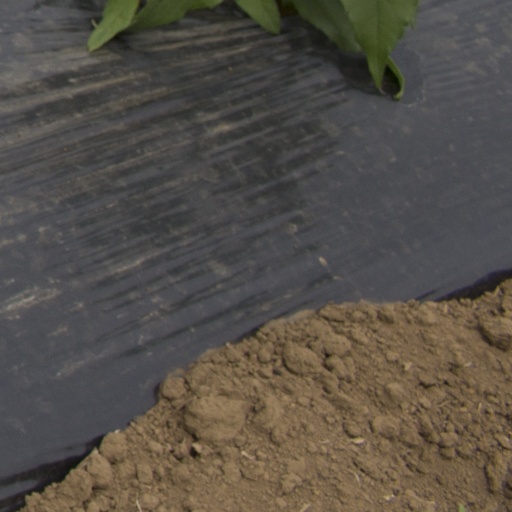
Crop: Jerusalem artichoke